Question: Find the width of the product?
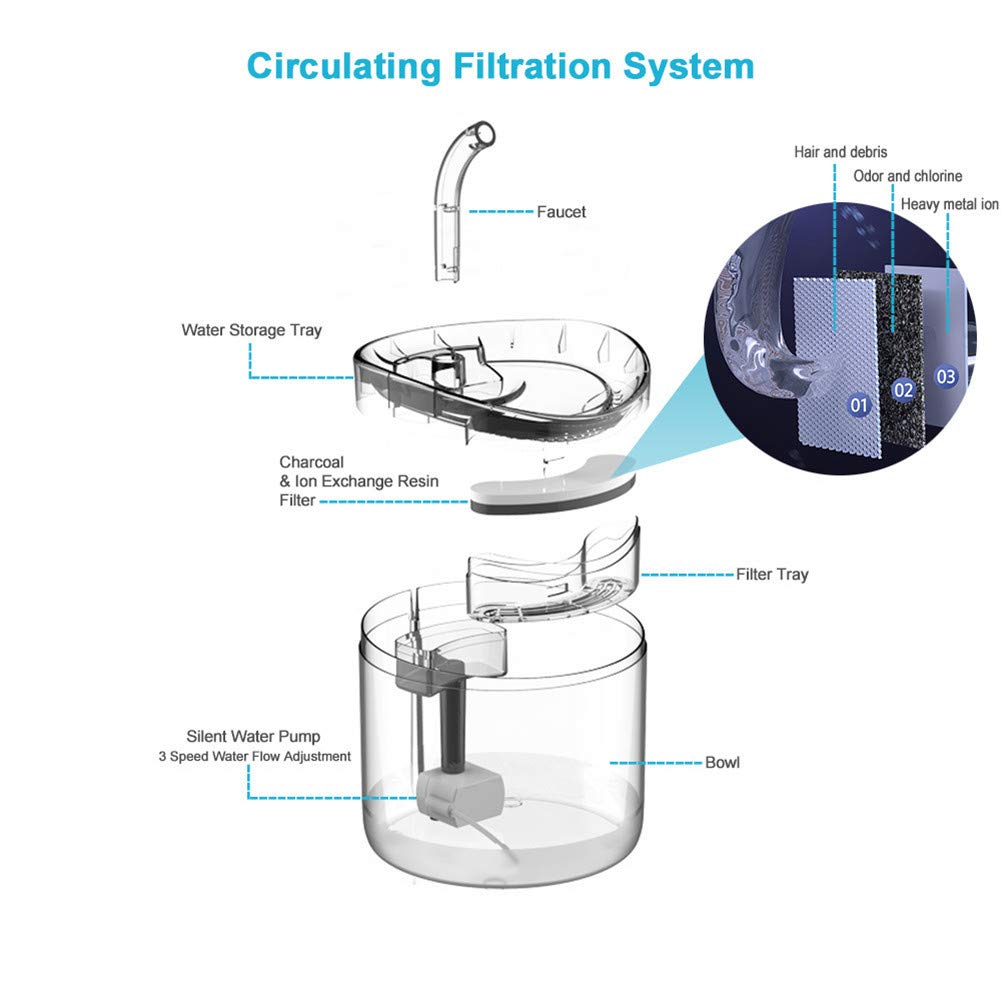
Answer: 2.0 inch